National Baseball Hall of Fame and Museum

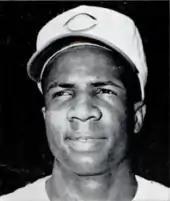
Frank Robinson with the Cincinnati Reds in 1961

The selection rules for the Baseball Hall of Fame were modified to prevent the induction of anyone on Baseball's "permanently ineligible" list. Until they were removed from the list in 2025 the most prominent former players to be affected were Pete Rose and "Shoeless Joe" Jackson—many others have been barred from participation in MLB, but none have Hall of Fame qualifications on the level of Jackson or Rose. Jackson and Rose were both banned from MLB for life for actions related to gambling on games involving their own teams.